Mortlake, Victoria

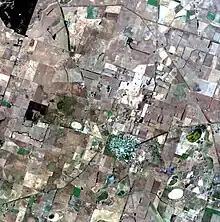
Satellite image of Mortlake on 3 January 2018.

Mortlake is a town in the Western District of Victoria, Australia on the Hamilton Highway, north-east of Warrnambool. It is in the Shire of Moyne local government area and the federal Division of Wannon. As per the 2001 census, Mortlake had a population of 941, which rose to 996 in 2006, and to 1,073 in 2011.